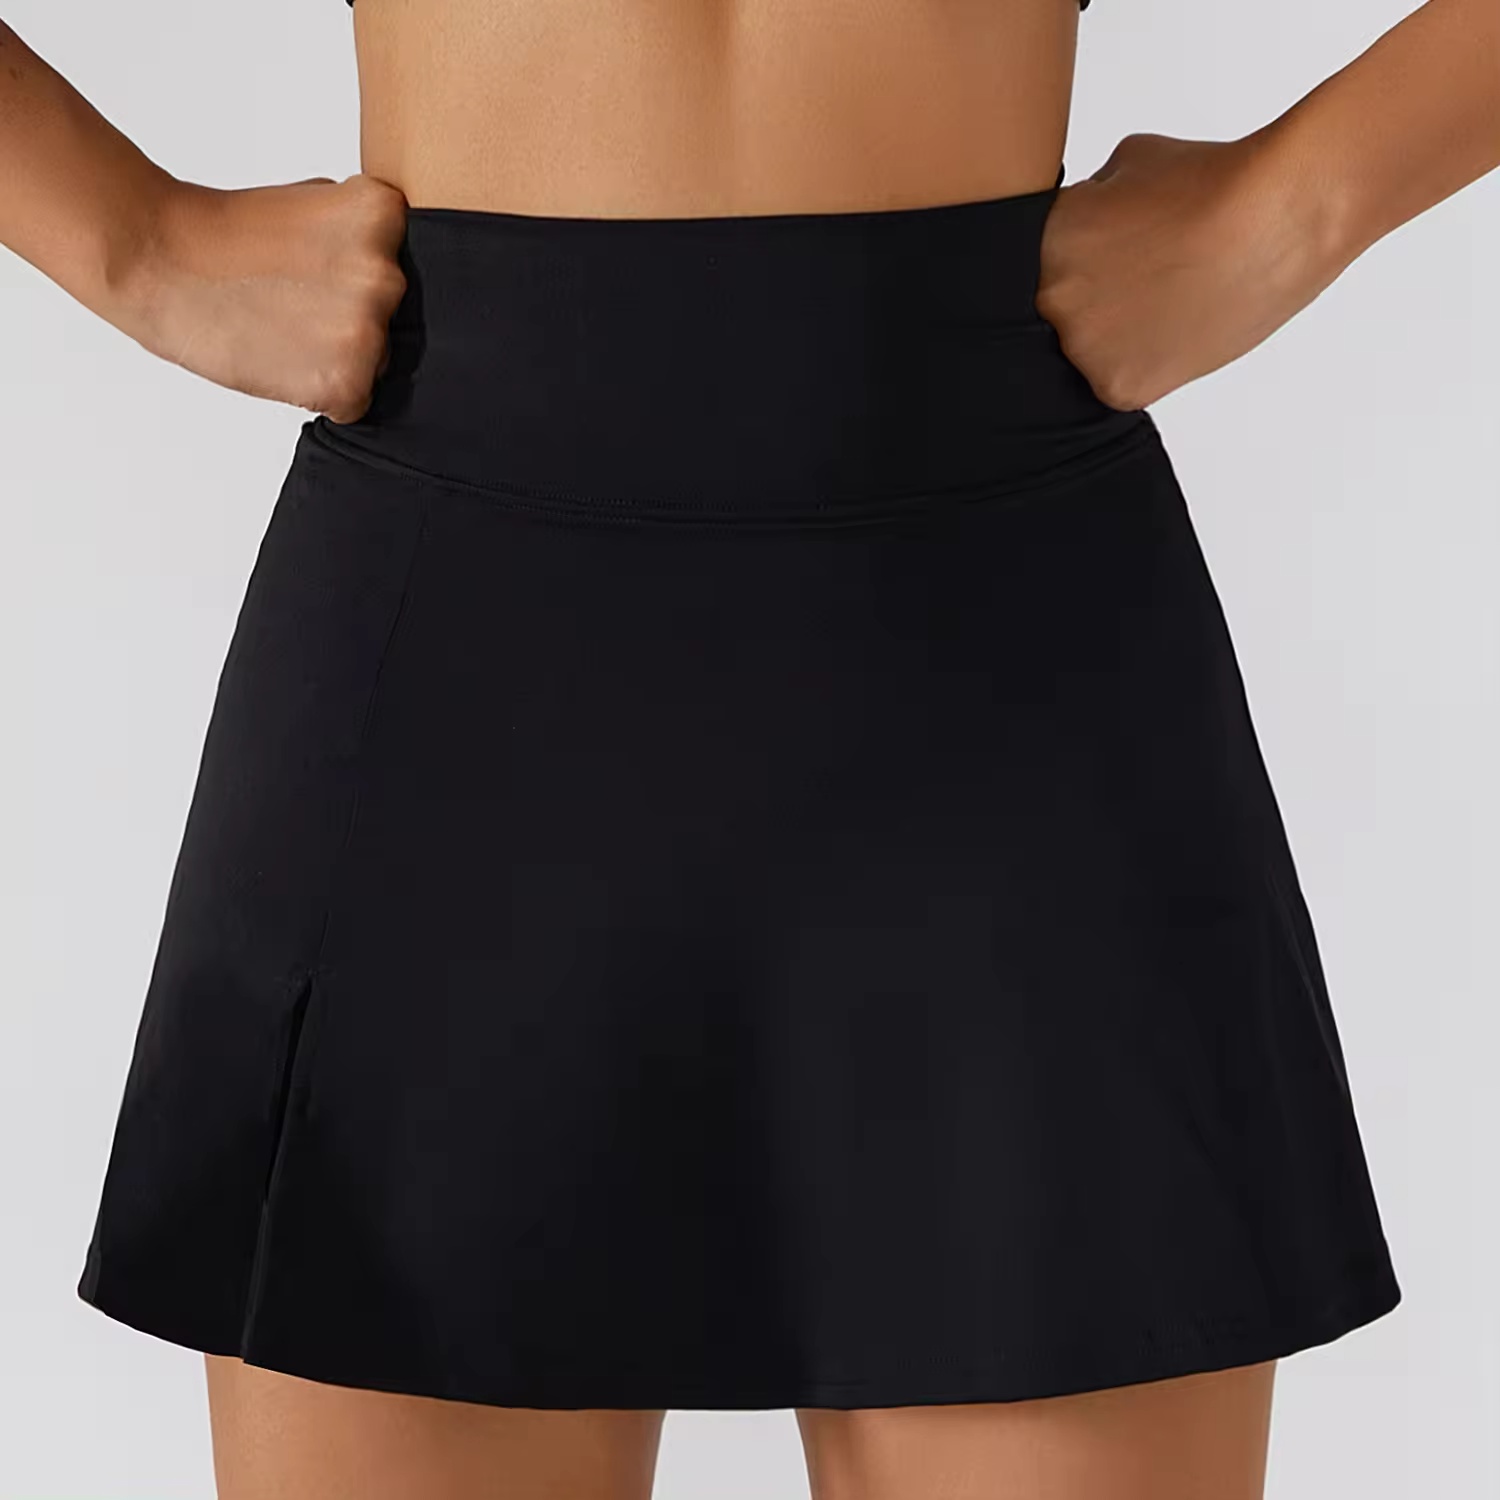
Layer Pleated Tennis Skirt
Designed for maximum performance on the court, our Layer Pleated Tennis Skirt features a high waist for a secure fit during active fitness and running. The 2 layer pleated design adds style and movement, making it the perfect choice for any woman looking for a comfortable and functional sport skirt. 78% nylon 22% spandex High Waist 2 Layer Pleated
Brand: workoutdream.com
Category: Apparel & Accessories > Clothing > Skorts